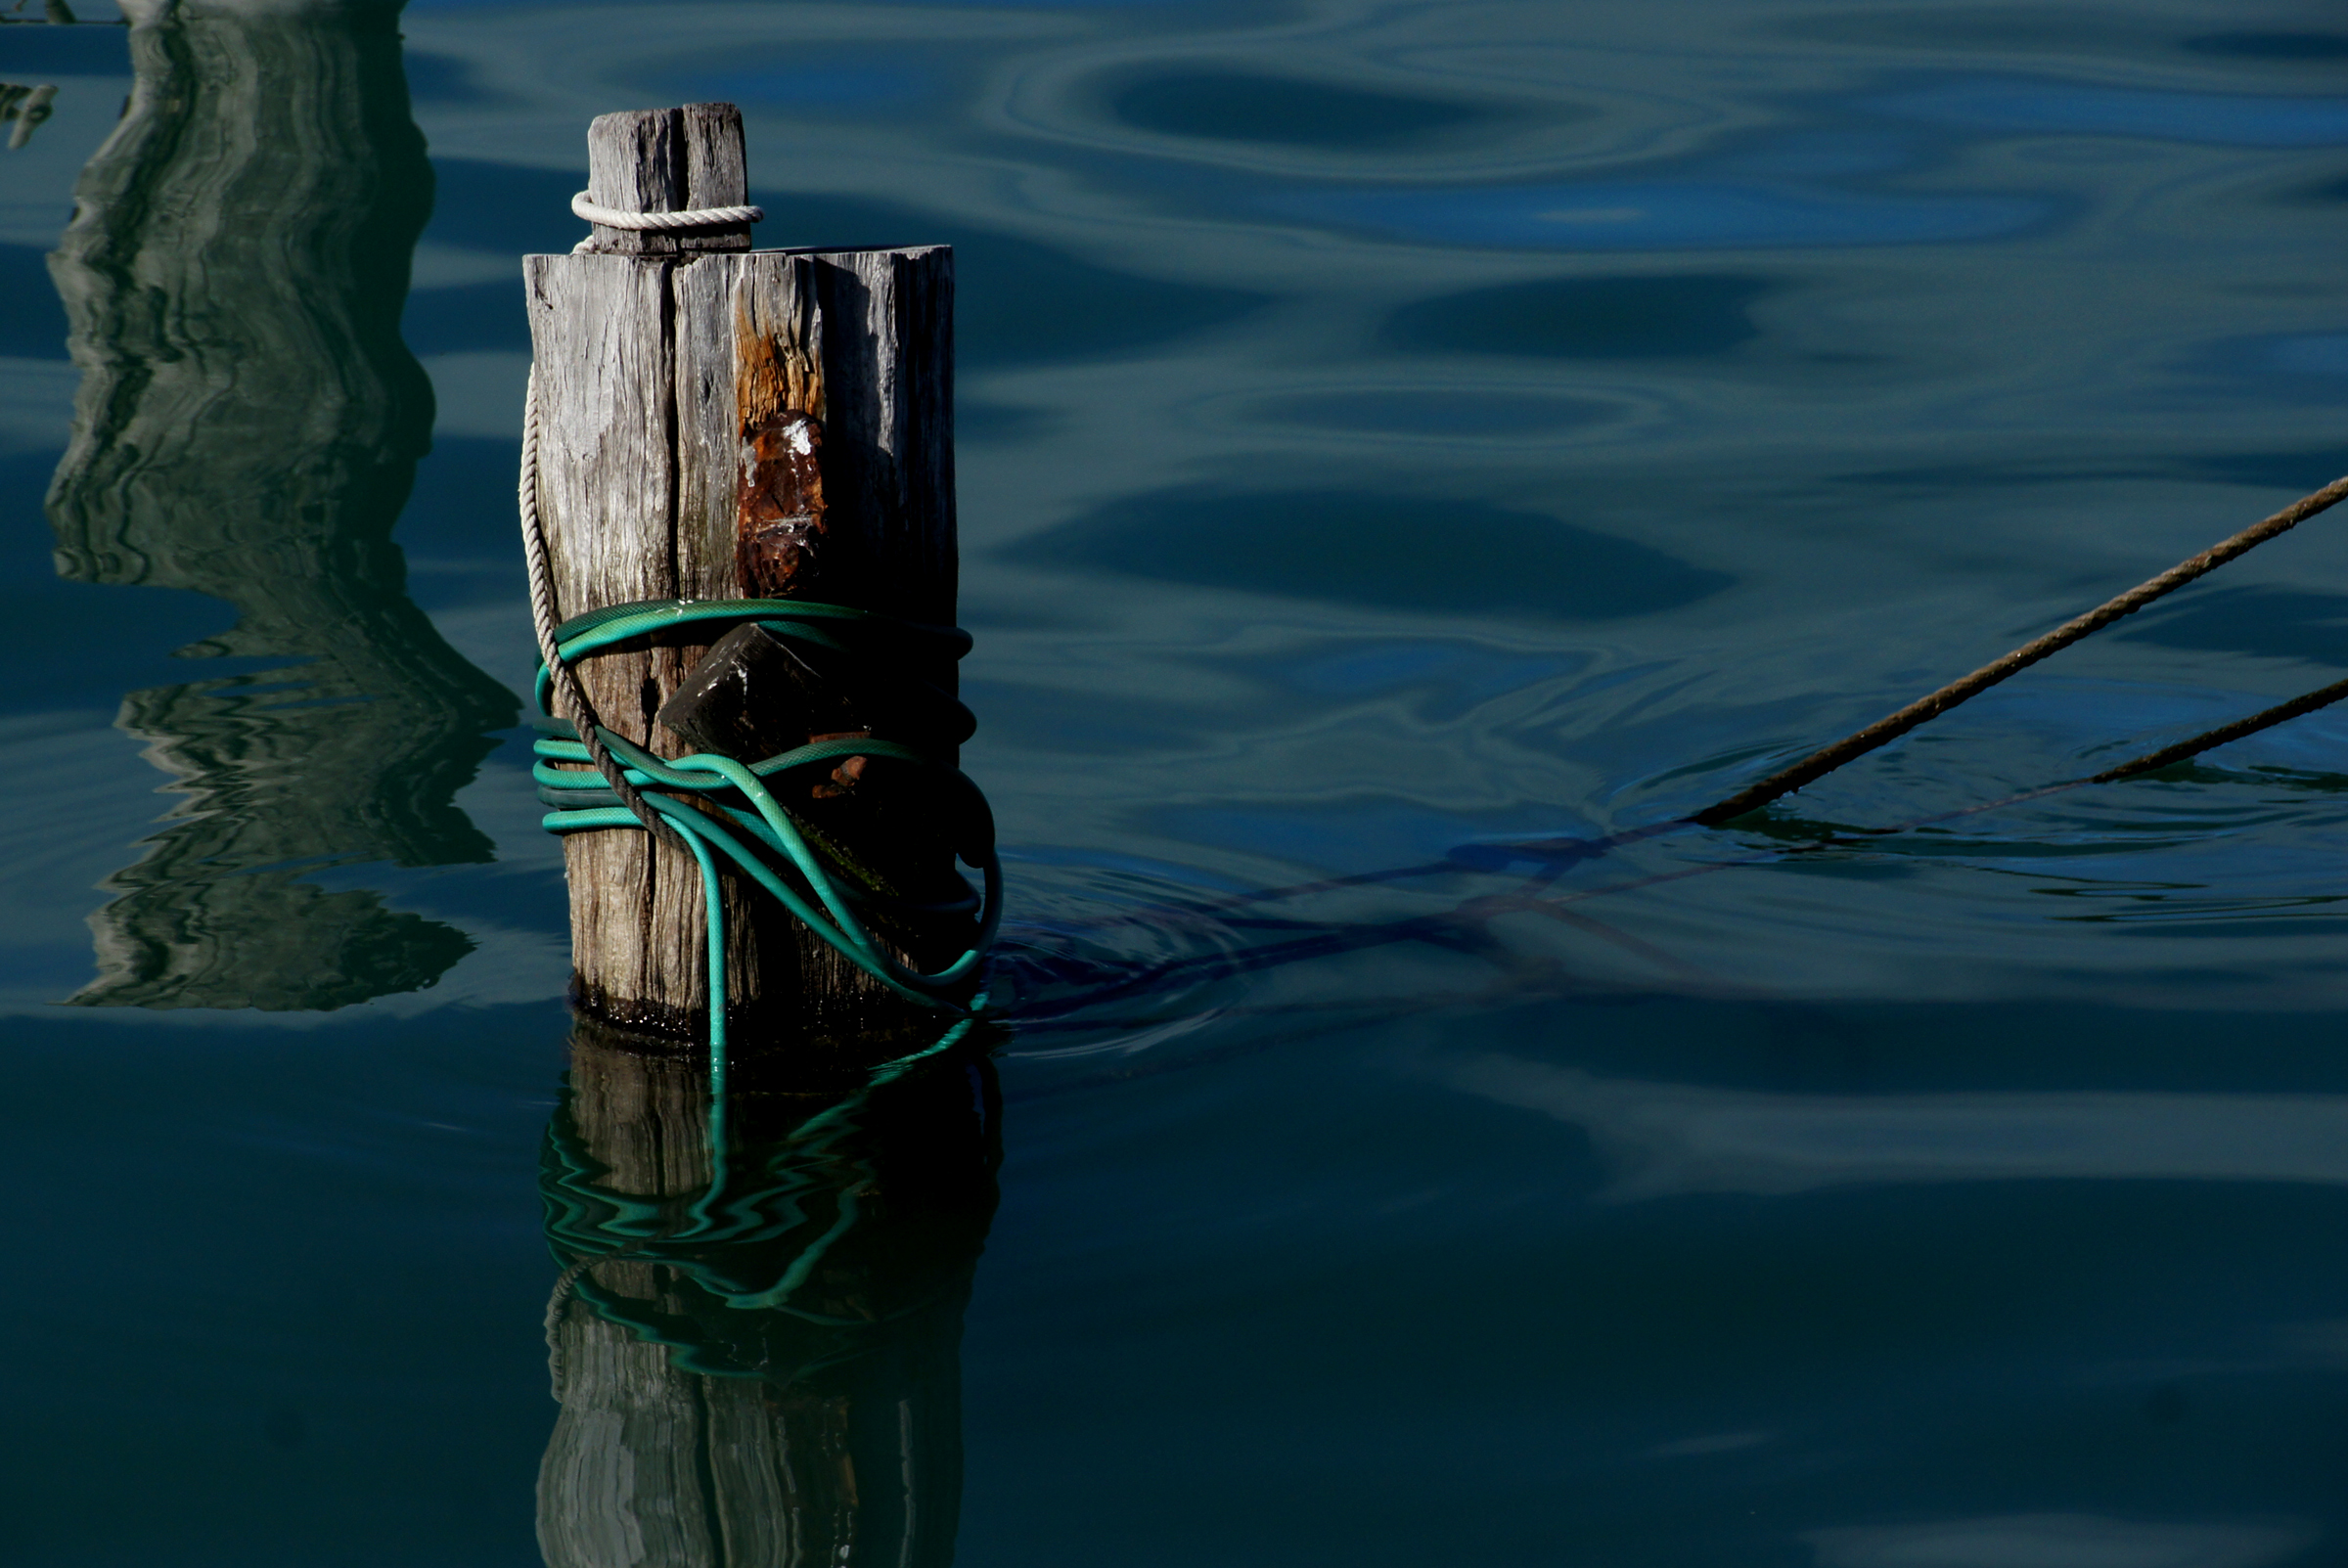
sea, water, ocean, light, post, wave, ice, reflection, vehicle, harbour, blue, port, explored, lyttleton, bollard, ropes, sonydslra580, tamron18270mmf3563pzd, mooringpost, screenshot